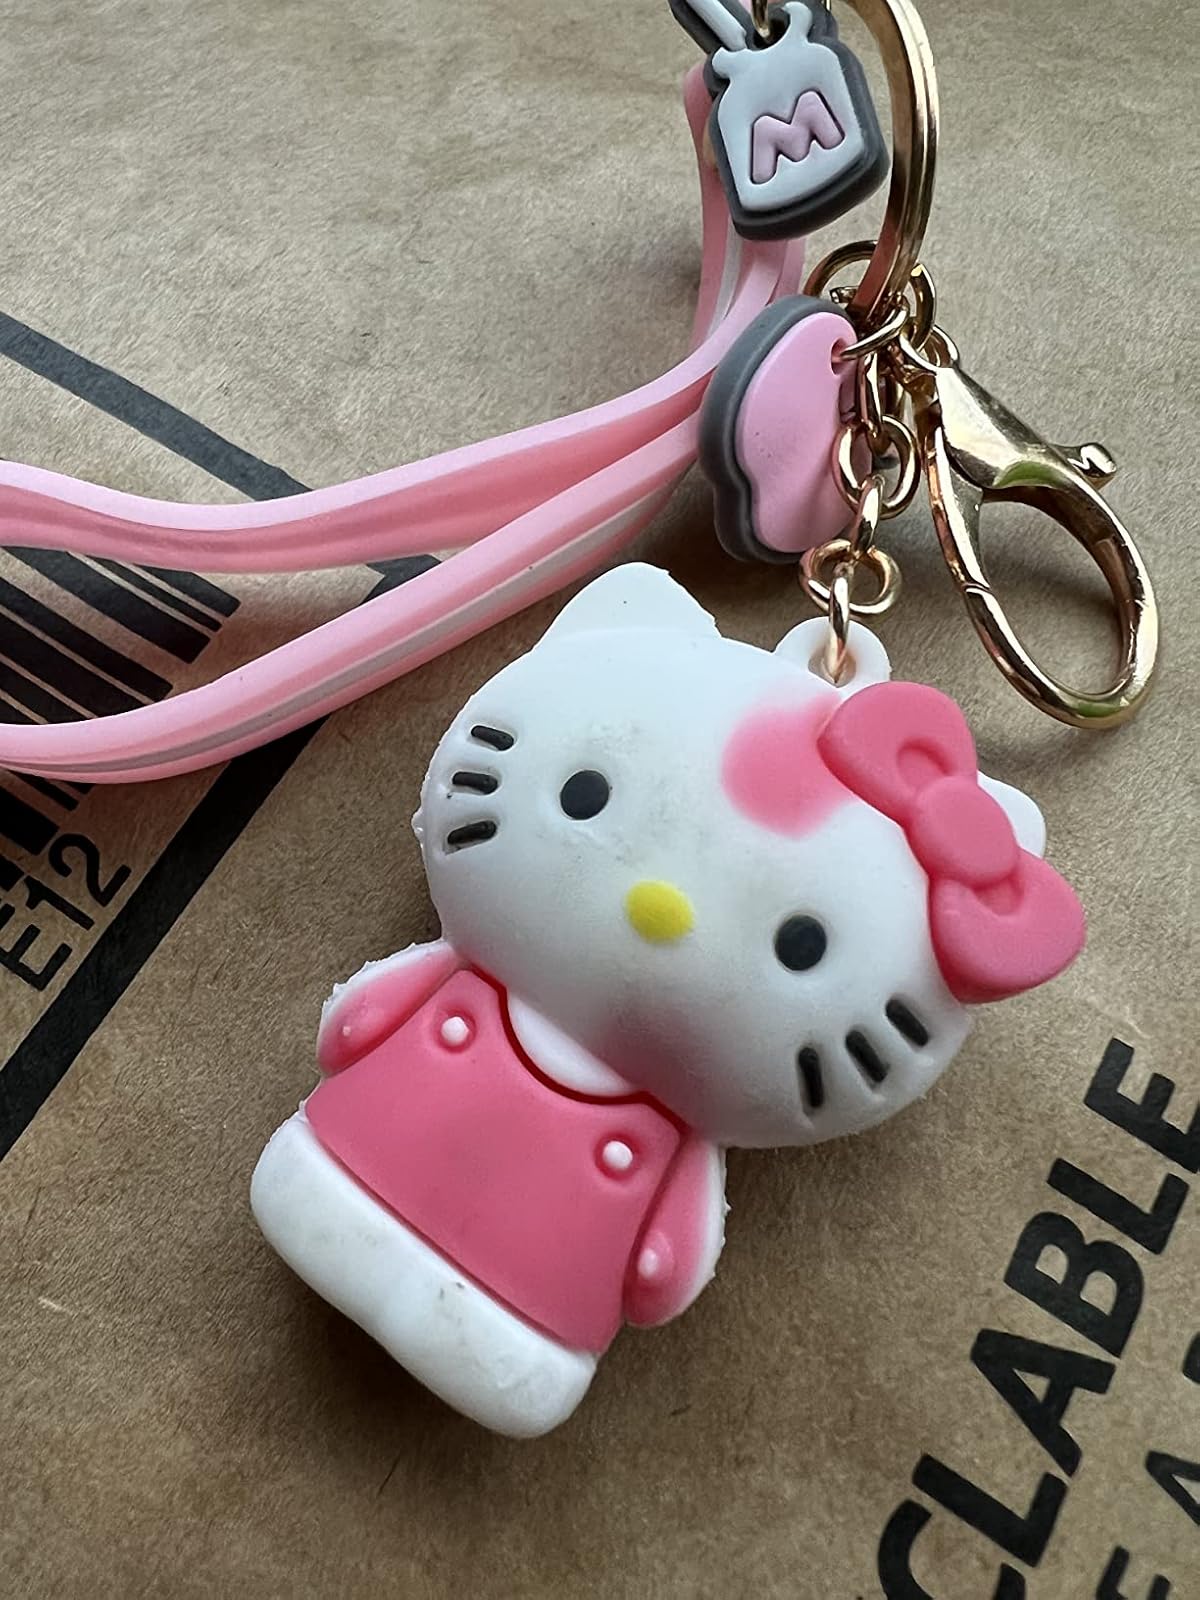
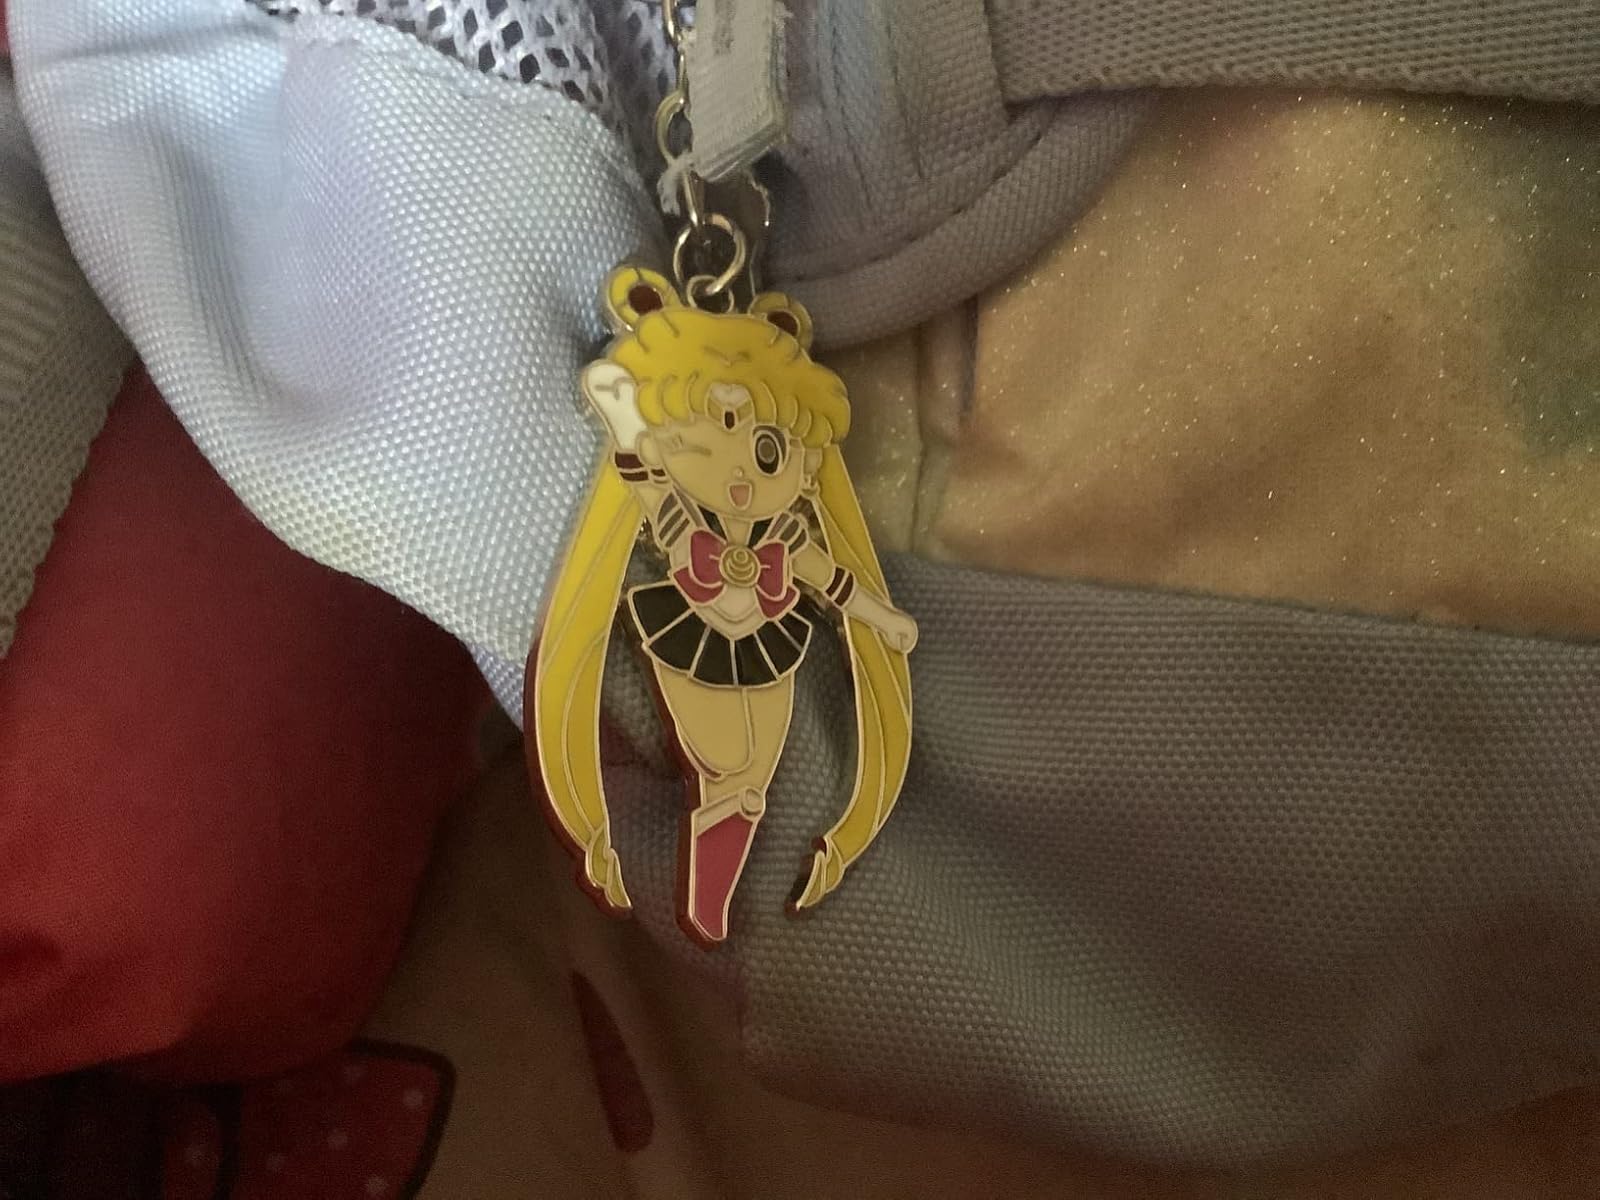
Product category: accessories_keychain
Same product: no